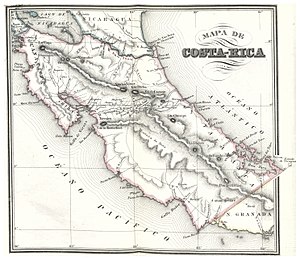
Costa Rica / Historie / Selvstændigheden frem til 1. verdenskrig
Kort over Costa Rica fra 1850.
Costa Rica, officielt Republikken Costa Rica er et land i Mellemamerika. Landet grænser op til Nicaragua mod nord, Panama mod sydøst, Stillehavet mod vest, det Caribiske Hav mod øst og Ecuador ved den sydlige del af øen Isla del Coco. Hovedstaden og den største by er San José med cirka en tredjedel af landets befolkning i storbyområdet. Costa Rica er et stabilt demokrati med en god økonomi sammenlignet med andre lande i regionen.